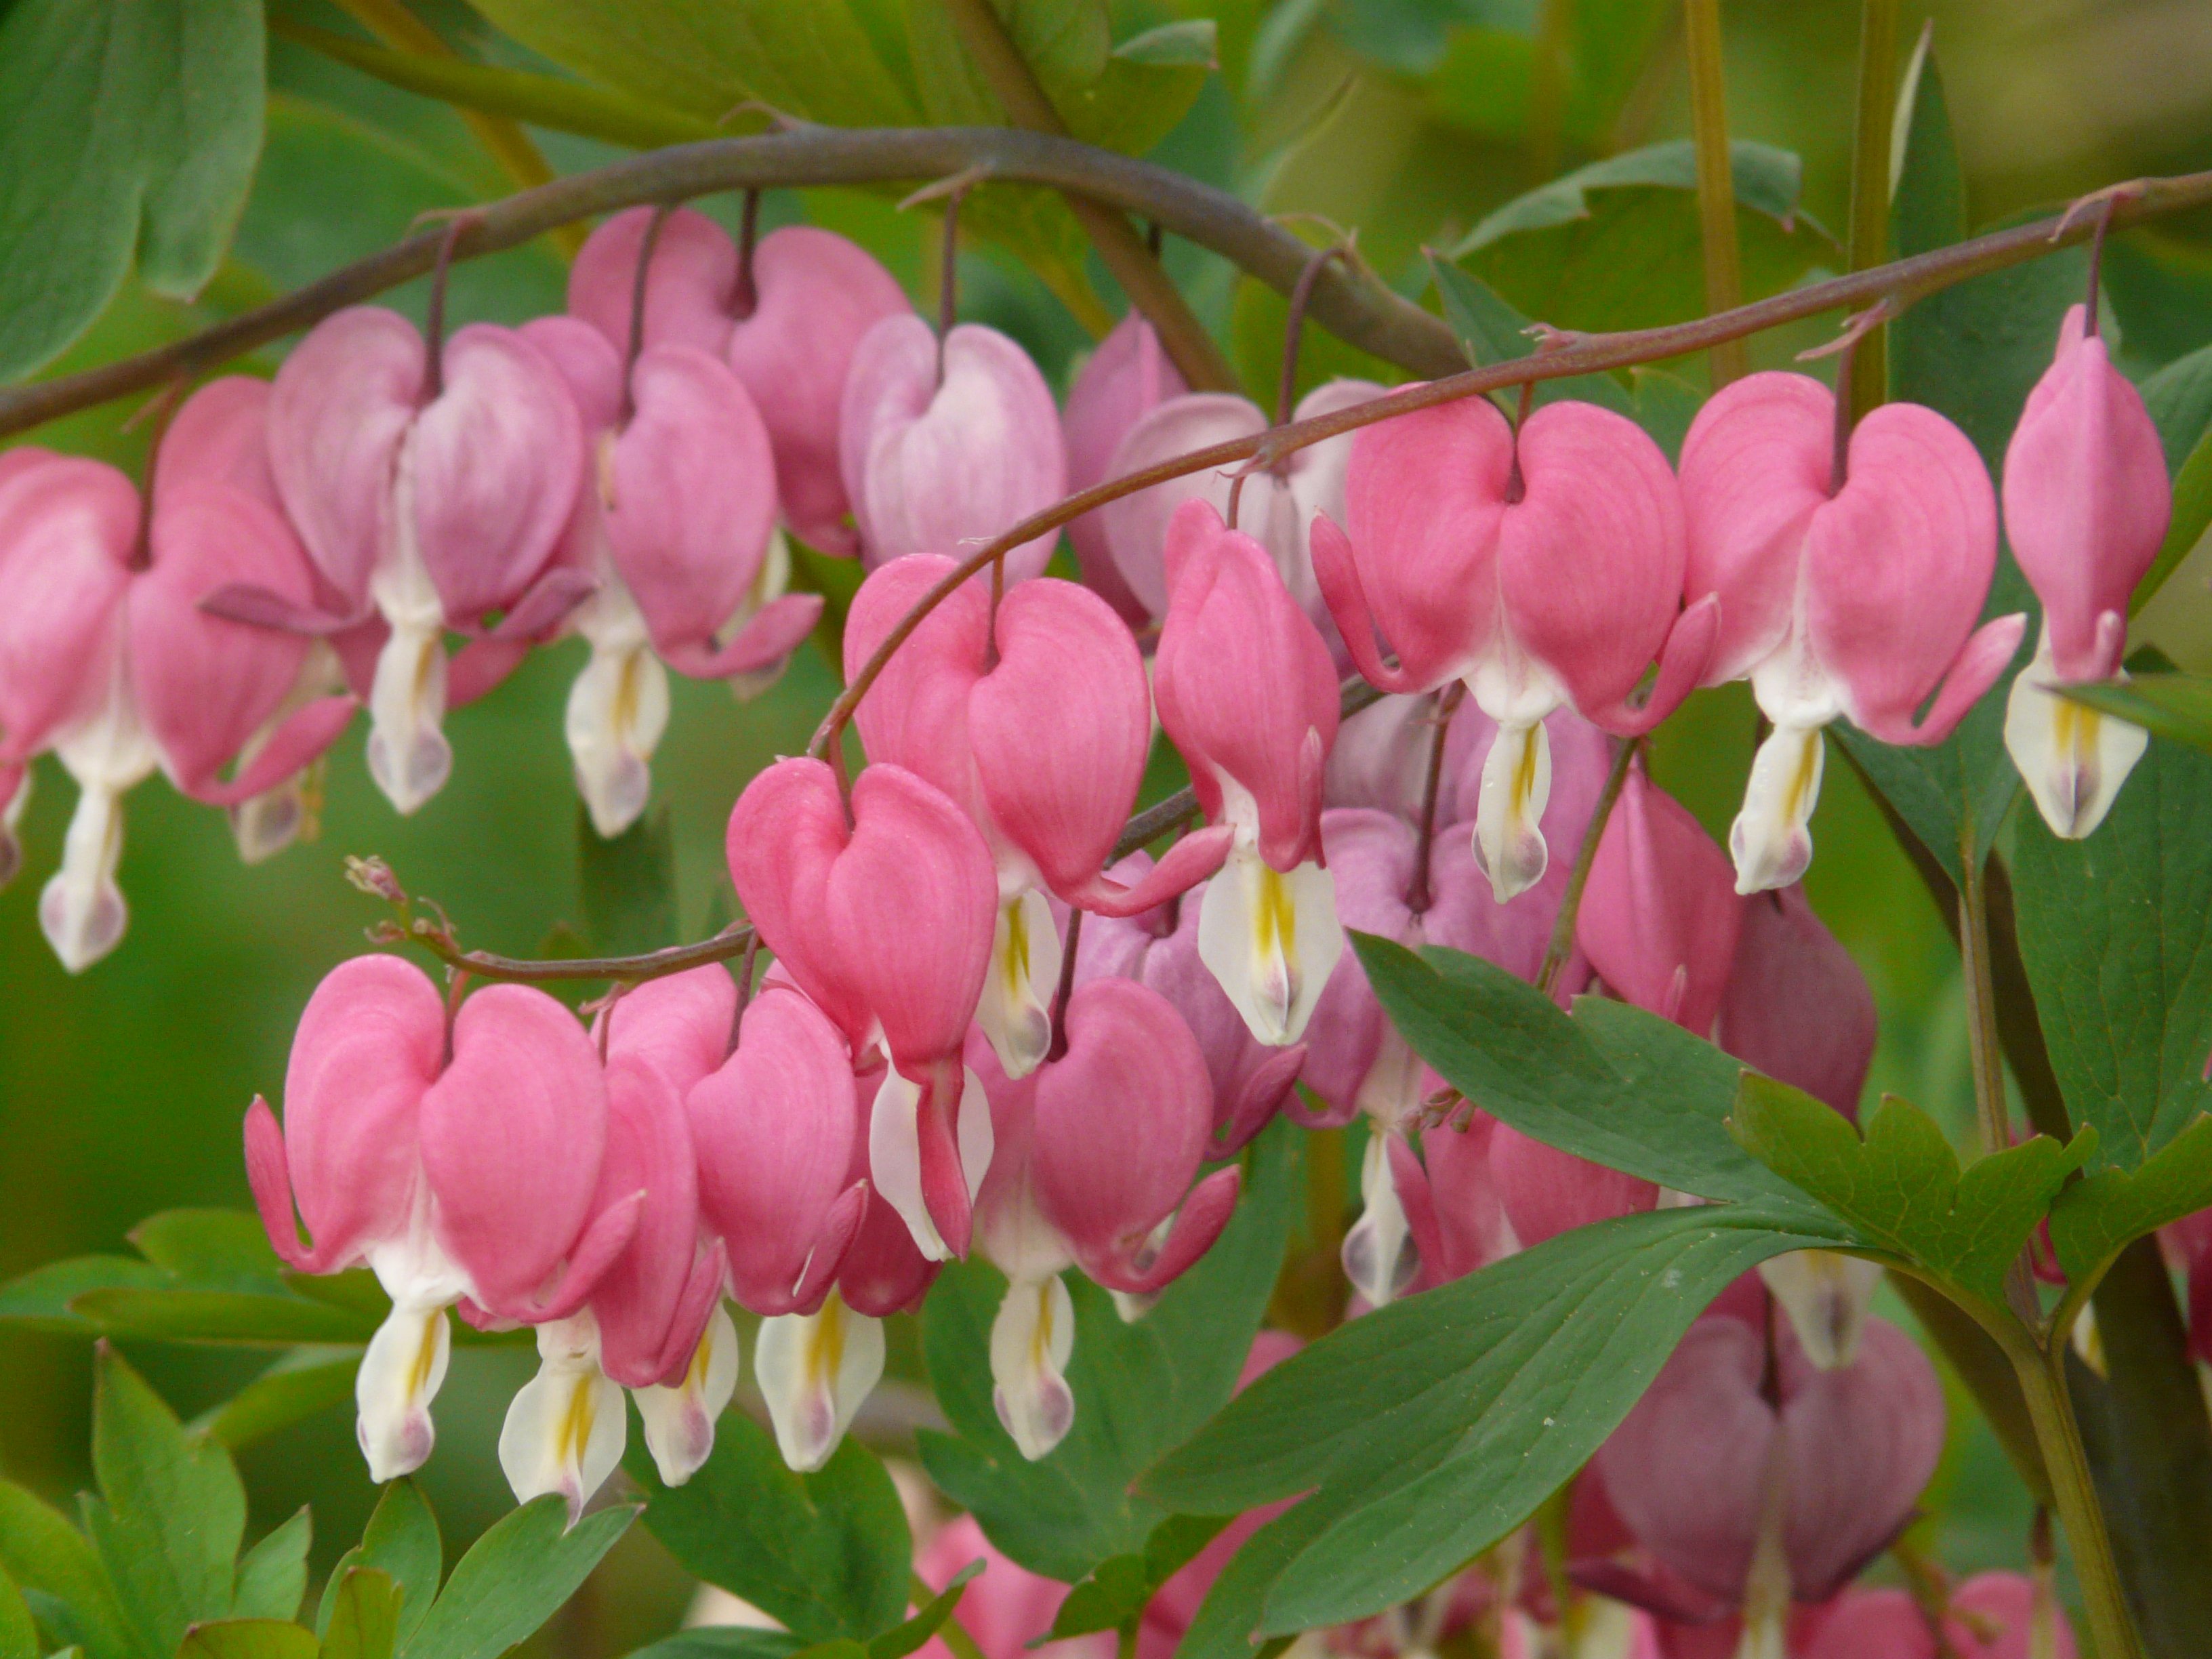
blossom, plant, leaf, flower, petal, bloom, botany, pink, flora, shrub, ornamental plant, flowering plant, bleeding heart, land plant, everlasting sweet pea